Mennen tullen

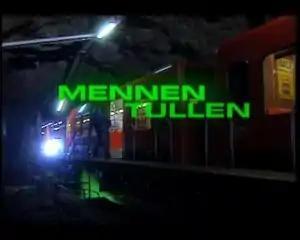
The "Mennen tullen" logo from the fourth episode

Mennen tullen is a four-part parody mini-series created by "Studio Julmahuvi". It aired on YLE between 2000 and 2001. Though created in a form of a serious murder-mystery it is in fact a dark comedy with occasional absurd elements, technology and conventions (including a "deus ex machina").